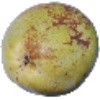
Label: Pear Williams 1